Fort Walla Walla–Fort Colville Military Road

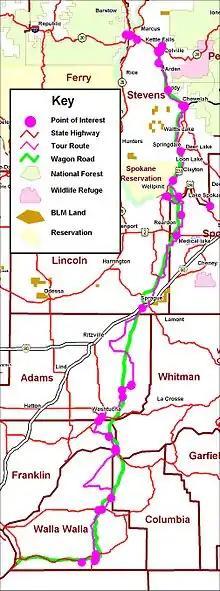
Fort Walla Walla–Fort Colville Military Road Route 1859–82

The historic road and modern driving route begins on Myra Street at Fort Walla Walla, now part of Fort Walla Walla Park. Along Poplar Street, the route passes the Fort Walla Walla Park, heading north on Avery Street, east onto West Rose Street, turning north onto North 13th Avenue and passing through an industrial area for a quarter-mile and under US Route 12 after North 13th Avenue, where the road becomes State Route 125 (SR 125), and passes the Washington State Penitentiary. Dry land farming starts at the penitentiary walls and continues for much of the route, which crosses the Touchet River, turns east towards Prescott on SR 124, and follows Smith Springs Road before turning north.